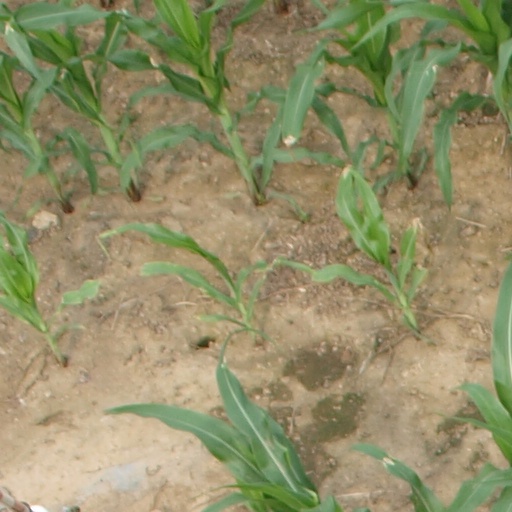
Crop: maize; corn